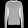
Label: Pullover